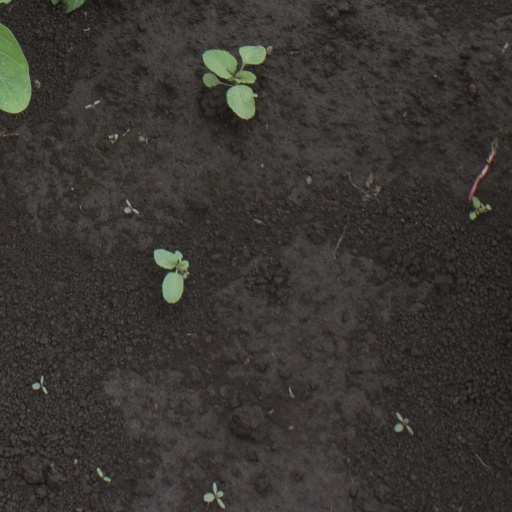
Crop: soybean